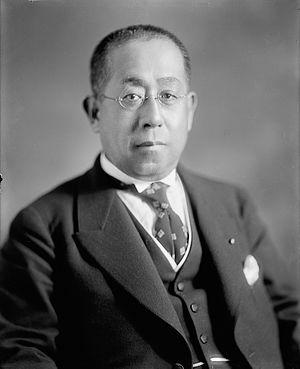
Le prince Tokugawa Iesato est le premier chef du clan Tokugawa après le renversement du shogunat Tokugawa et une personnalité de la politique japonaise durant l'ère Meiji, l'ère Taishō et le début de l'ère Shōwa.